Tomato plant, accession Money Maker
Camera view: tilt-top (135 deg); turntable rotation: 0 degrees
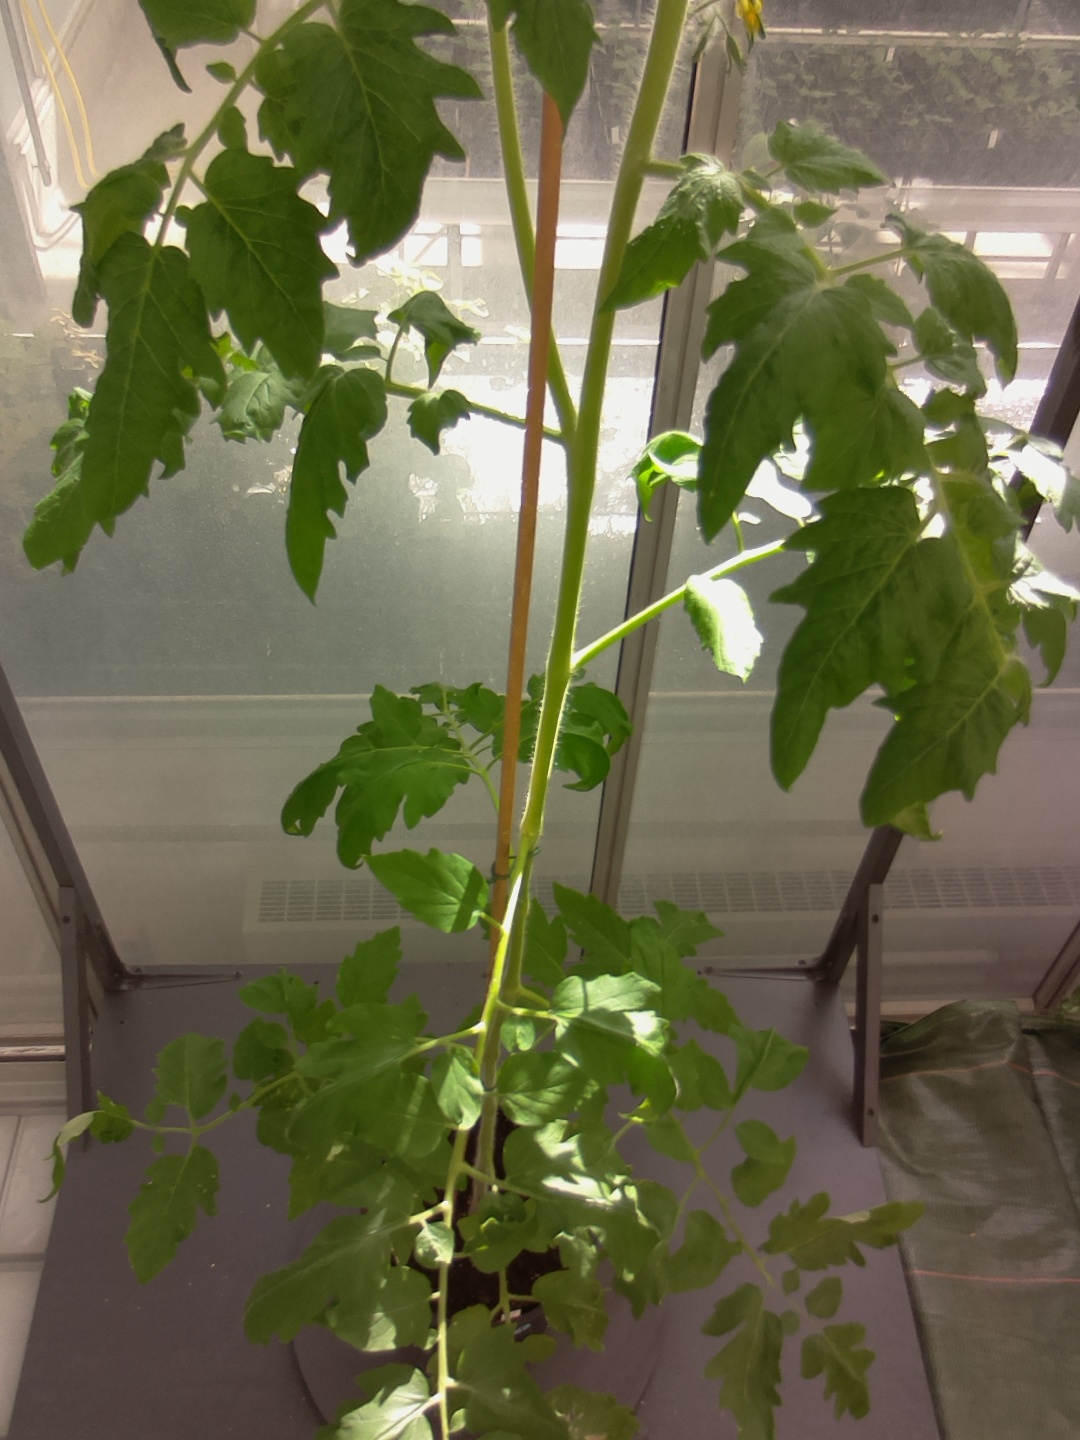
BBCH growth stage 61: 10%-20% of flowers open